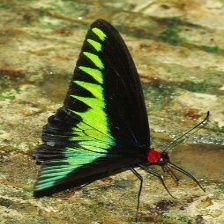
Species: BROOKES BIRDWING